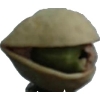
Label: pistachio